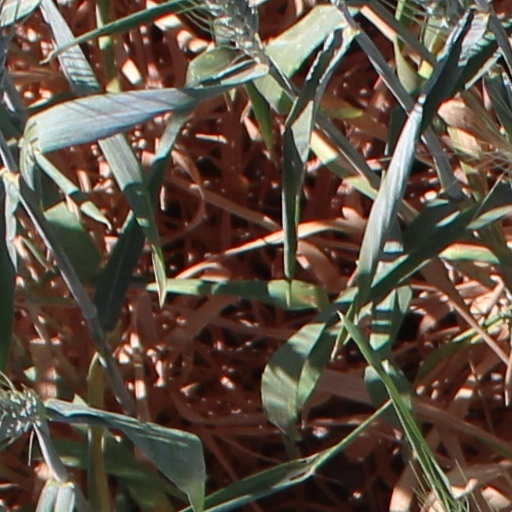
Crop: wheat